Koda Kumi

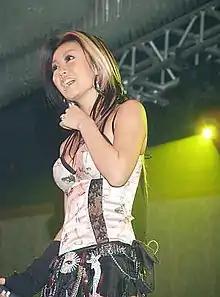

Koda's first release of 2005 was her fourteenth single, "Hands" (January 19). Less than a month later, she released her fourth album, "Secret". "Secret" debuted at number 3 and became her first album to debut in the Top Five. The album was certified double platinum by the RIAJ for selling 521,000 copies total. Koda then released her fifteenth single, "Hot Stuff", from the album. Shortly afterwards, Koda released her first live DVD, "Secret: First Class Limited Live". In 2006, Oricon reported that "Secret: First Class Limited Live" had set a new record on the music DVD charts by remaining at the top of the Oricon DVD charts for seven weeks in total. Koda released her sixteenth single, "Butterfly", which debuted at number 2 on the Oricon chart. "Butterfly" was followed by "Flower" and "Promise/Star"; both peaked at number 4 in the weekly chart.